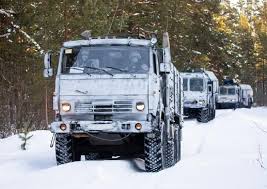
Label: Air Defense